Sokhna Lacoste

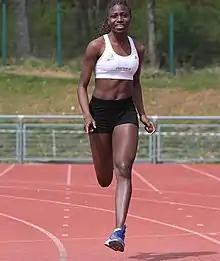
Sokhna Lacoste

Sokhna Lacoste née Diop (born 25 August 2000) is a French track and field sprinter. She represented France at the 2020 Summer Olympics in Tokyo 2021, competing in women's 4 × 400 metres relay.